Silk Road transmission of art

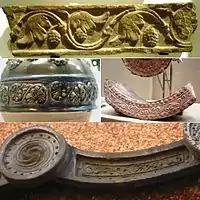
Transmission of the flower scroll pattern. Top: Gandhara frieze, 2nd century. Middle left: Chinese vase, 6th century. Middle right: Japanese temple tile, 7th century, Nara. Bottom: Tile detail from a Japanese contemporary house, Tokyo, 2005.

Finally, the Greek artistic motif of the floral scroll was transmitted from the Hellenistic world to the area of the Tarim Basin around the 2nd century CE, as seen in Serindian art and wooden architectural remains. It then was adopted by China between the 4th and 6th century, where it is found on tiles and ceramics, and was then transmitted to Japan where it is found quite literally in the decoration of the roof tiles of Japanese Buddhist temples from around the 7th century.